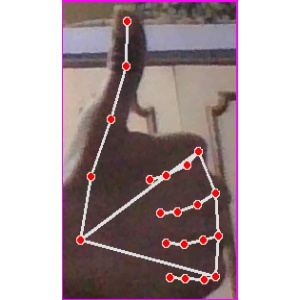
अक्षर: थ